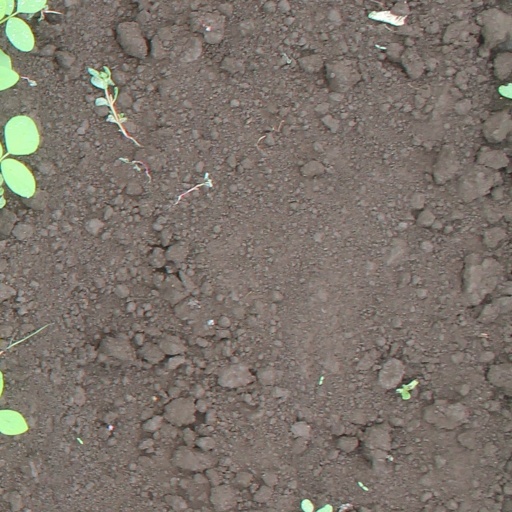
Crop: soybean